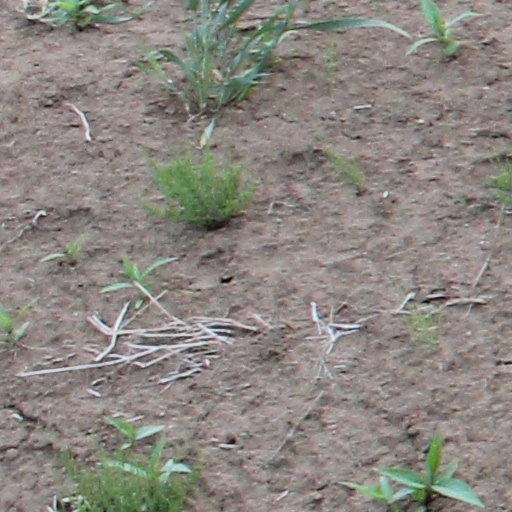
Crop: wheat